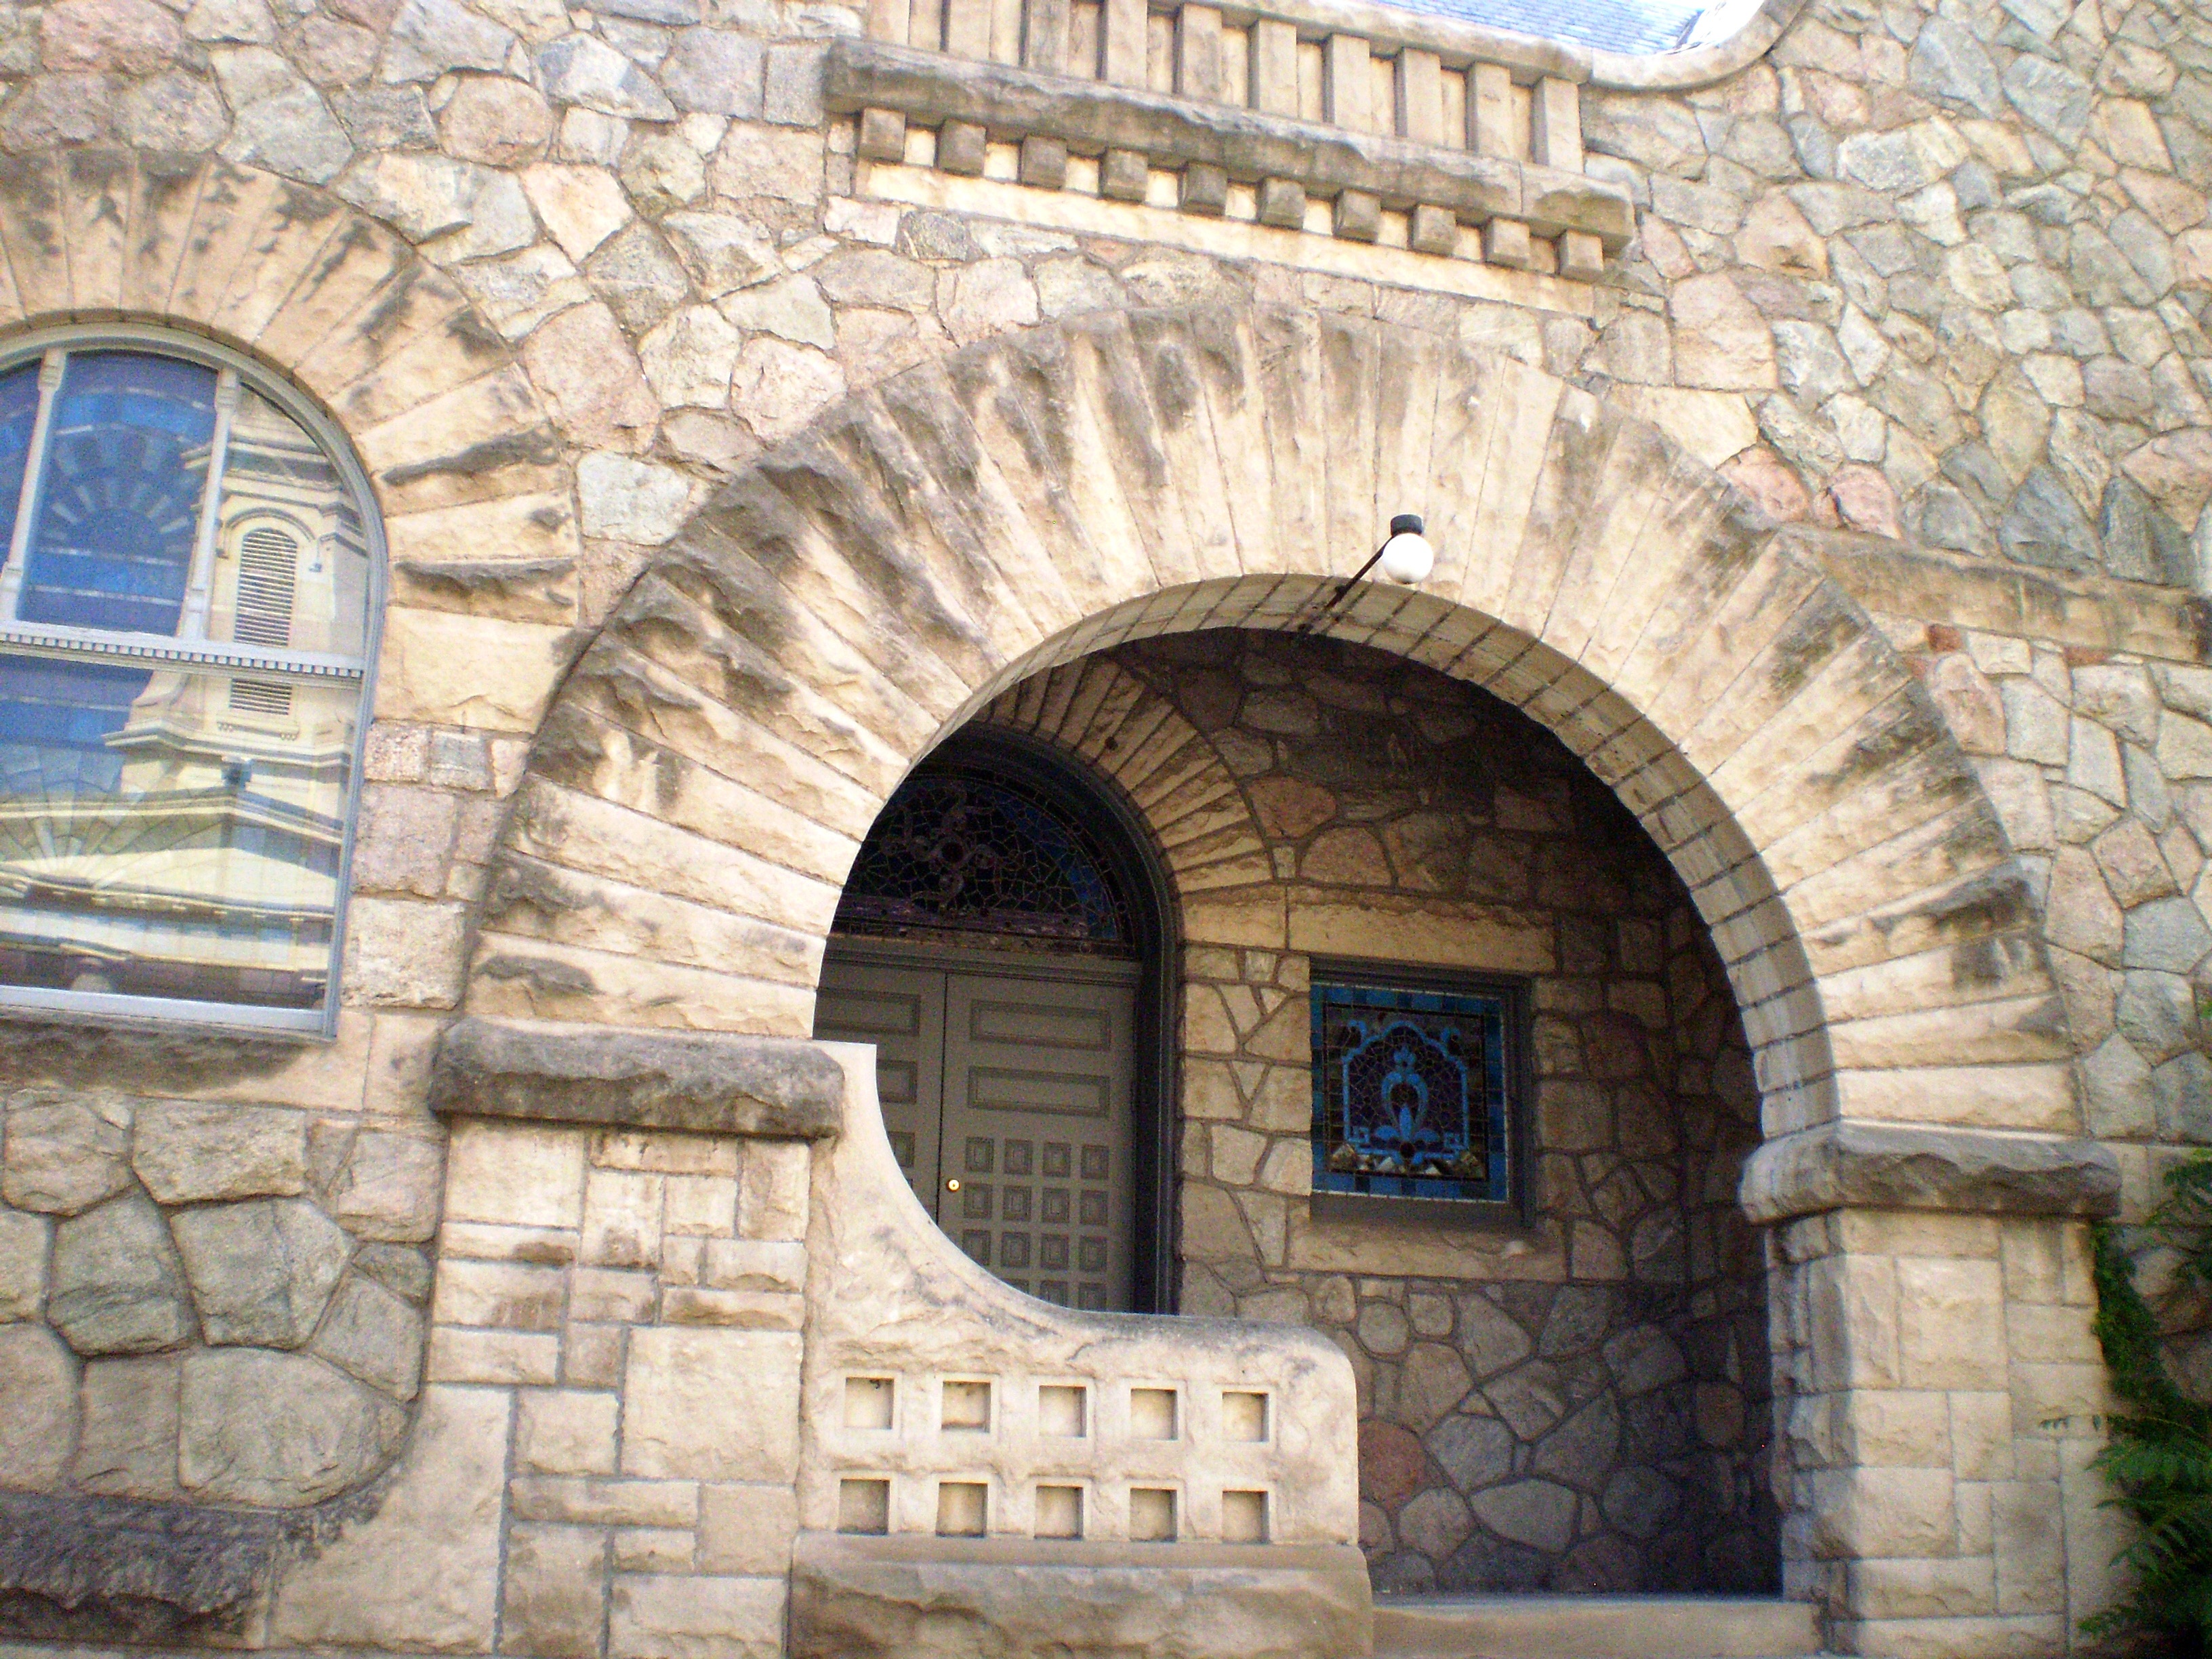
architecture, building, old, wall, stone, arch, entrance, religion, facade, church, cathedral, chapel, exterior, historic, brick, door, doorway, place of worship, courtyard, archway, monastery, synagogue, history, arcade, estate, middle ages, ancient history